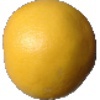
Label: Grapefruit White 1